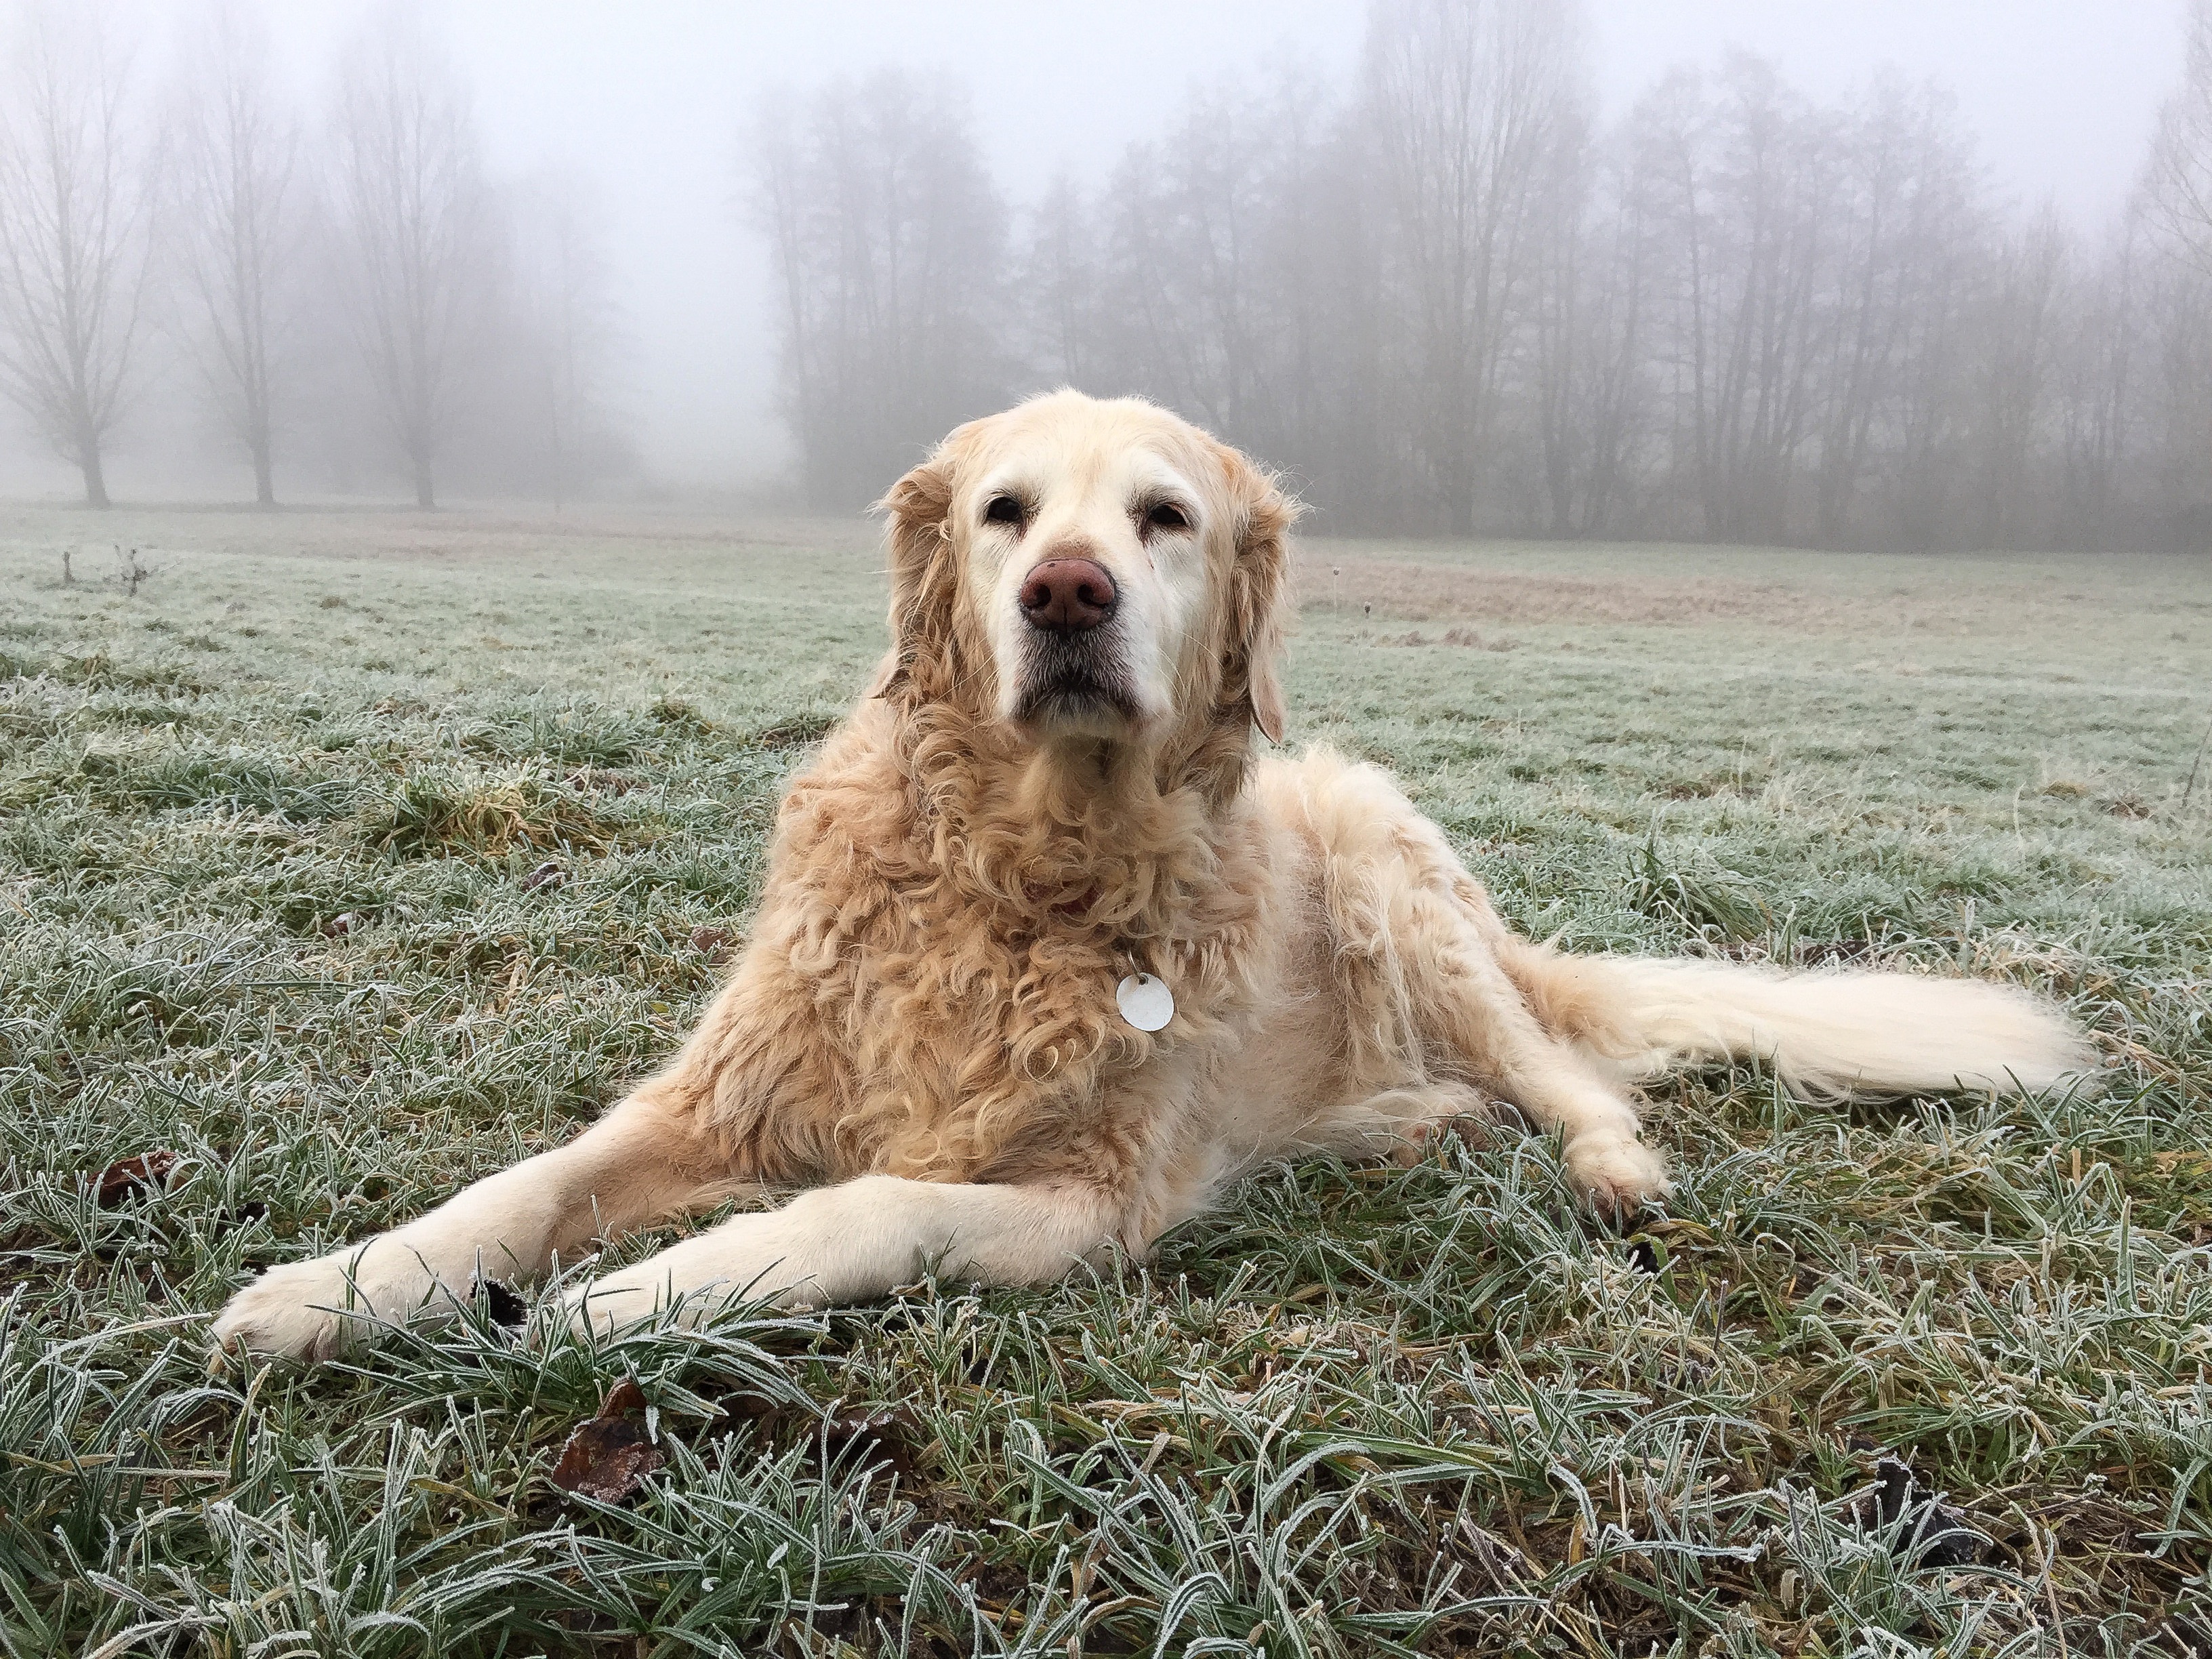
nature, dog, animal, mammal, golden retriever, vertebrate, dog breed, retriever, big dog, setter, dog like mammal